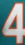
Number: 4